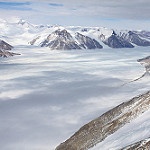
Label: glacier